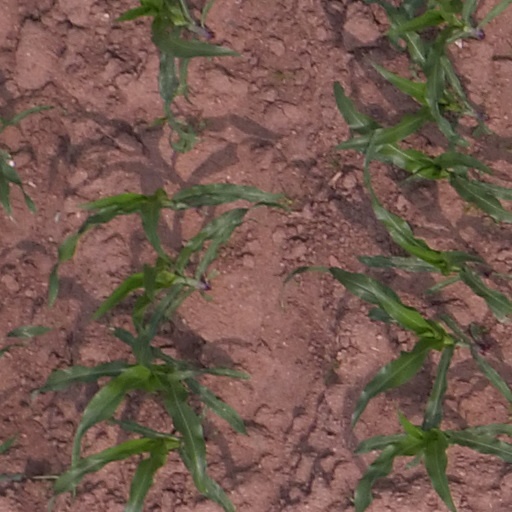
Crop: maize; corn